Automotive industry in Thailand

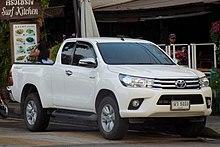
The Toyota Hilux is one of the best-selling vehicle in Thailand.

BMW: 2 Series Gran Coupé, 3 Series, 5 Series, 7 Series, X1, X3, X5, X6, X7